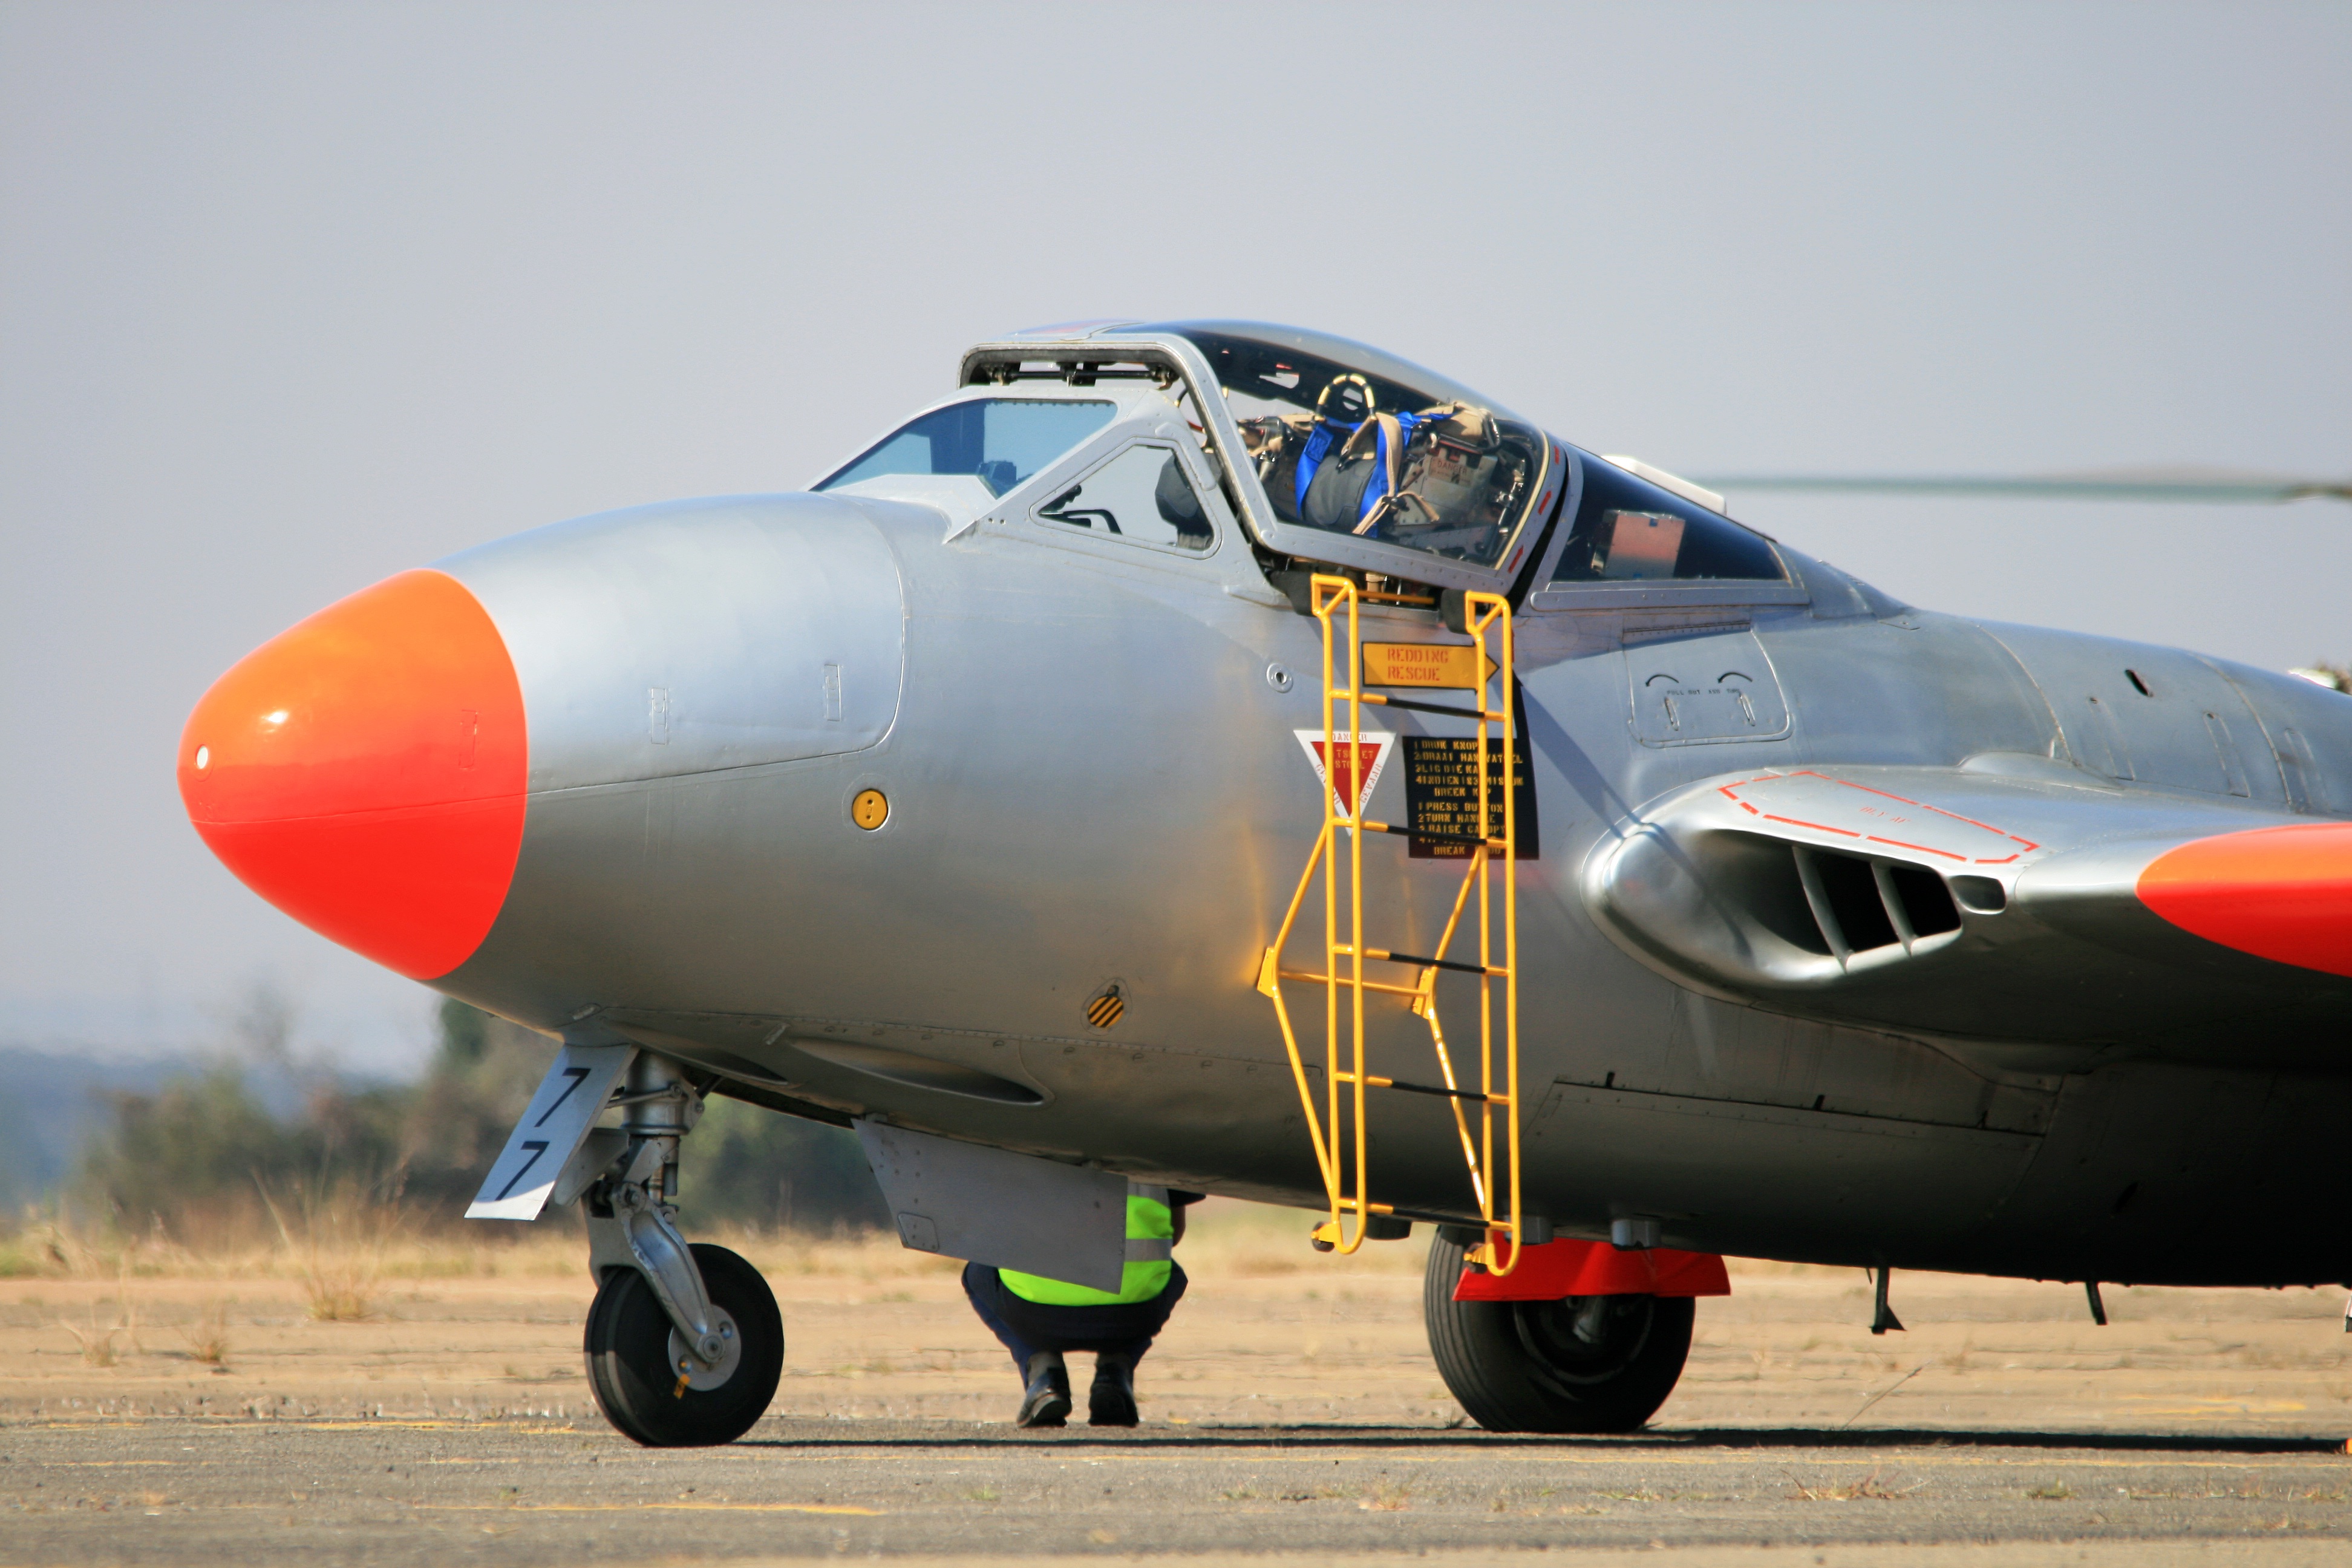
airplane, tire, wheel, aircraft, vehicle, aerospace manufacturer, tread, sky, military aircraft, aviation, ground attack aircraft, fighter aircraft, jet aircraft, fin, aerospace engineering, automotive tire, air travel, road surface, engineering, flight, windshield, automotive exterior, travel, tire care, asphalt, rolling, monoplane, trainer, general aviation, machine, air force